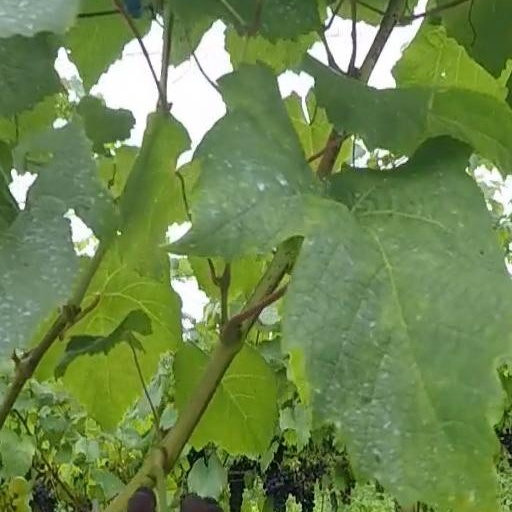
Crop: grape